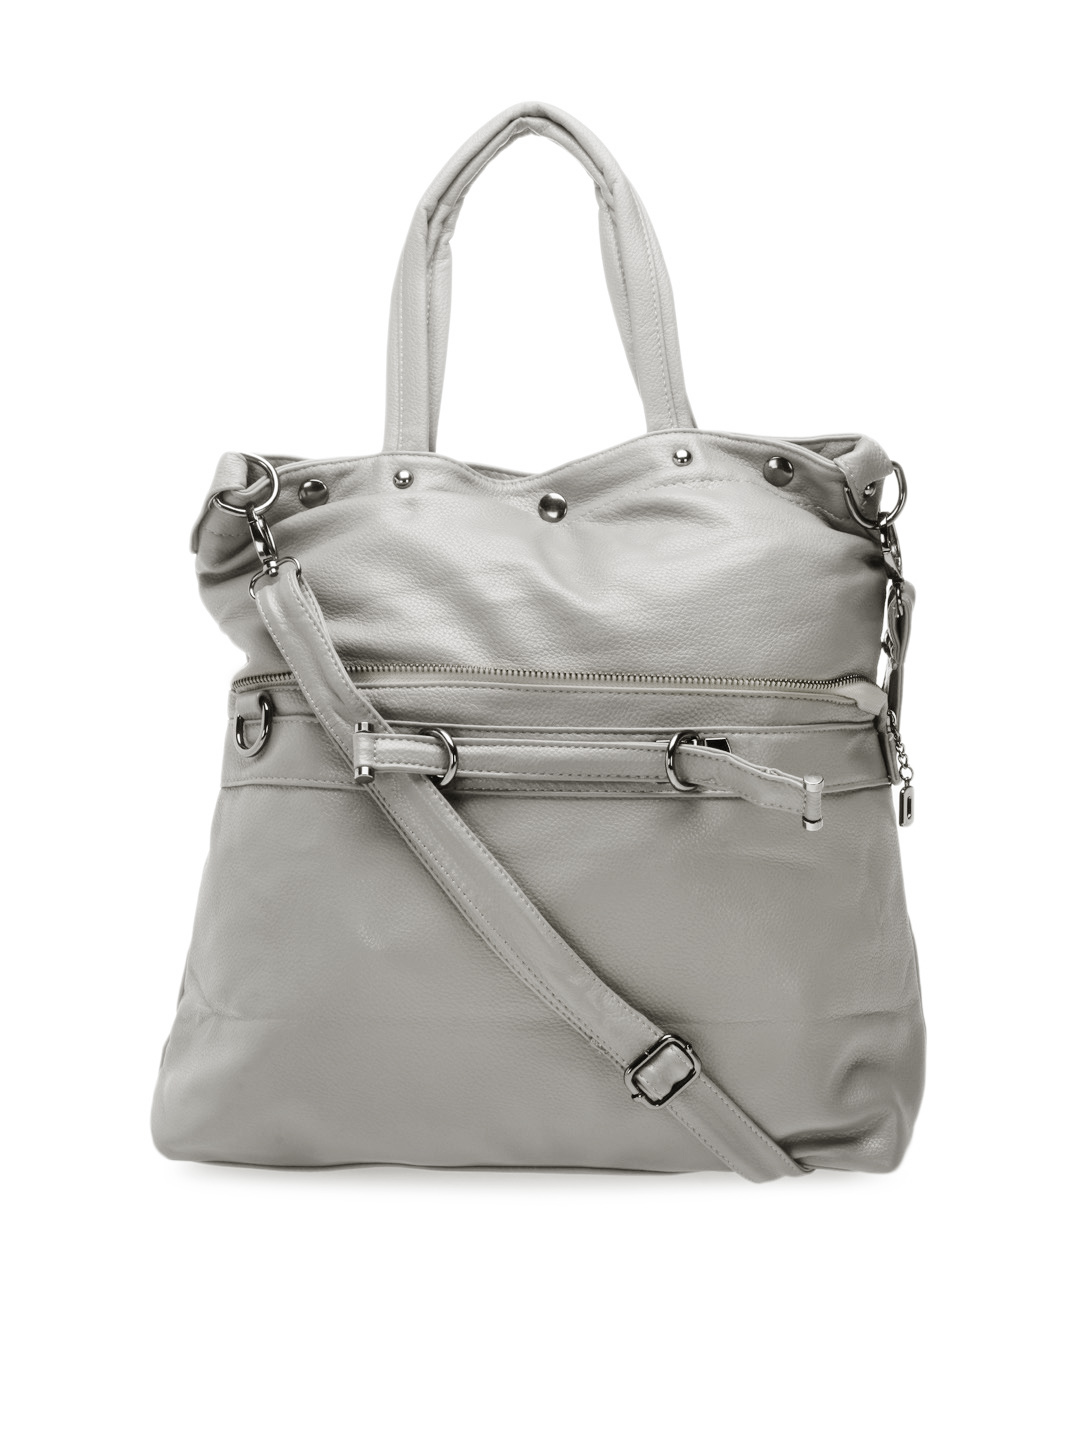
Kiara Women Grey Handbag
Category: Accessories / Bags / Handbags
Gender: Women
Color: Grey
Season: Summer 2012
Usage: Casual